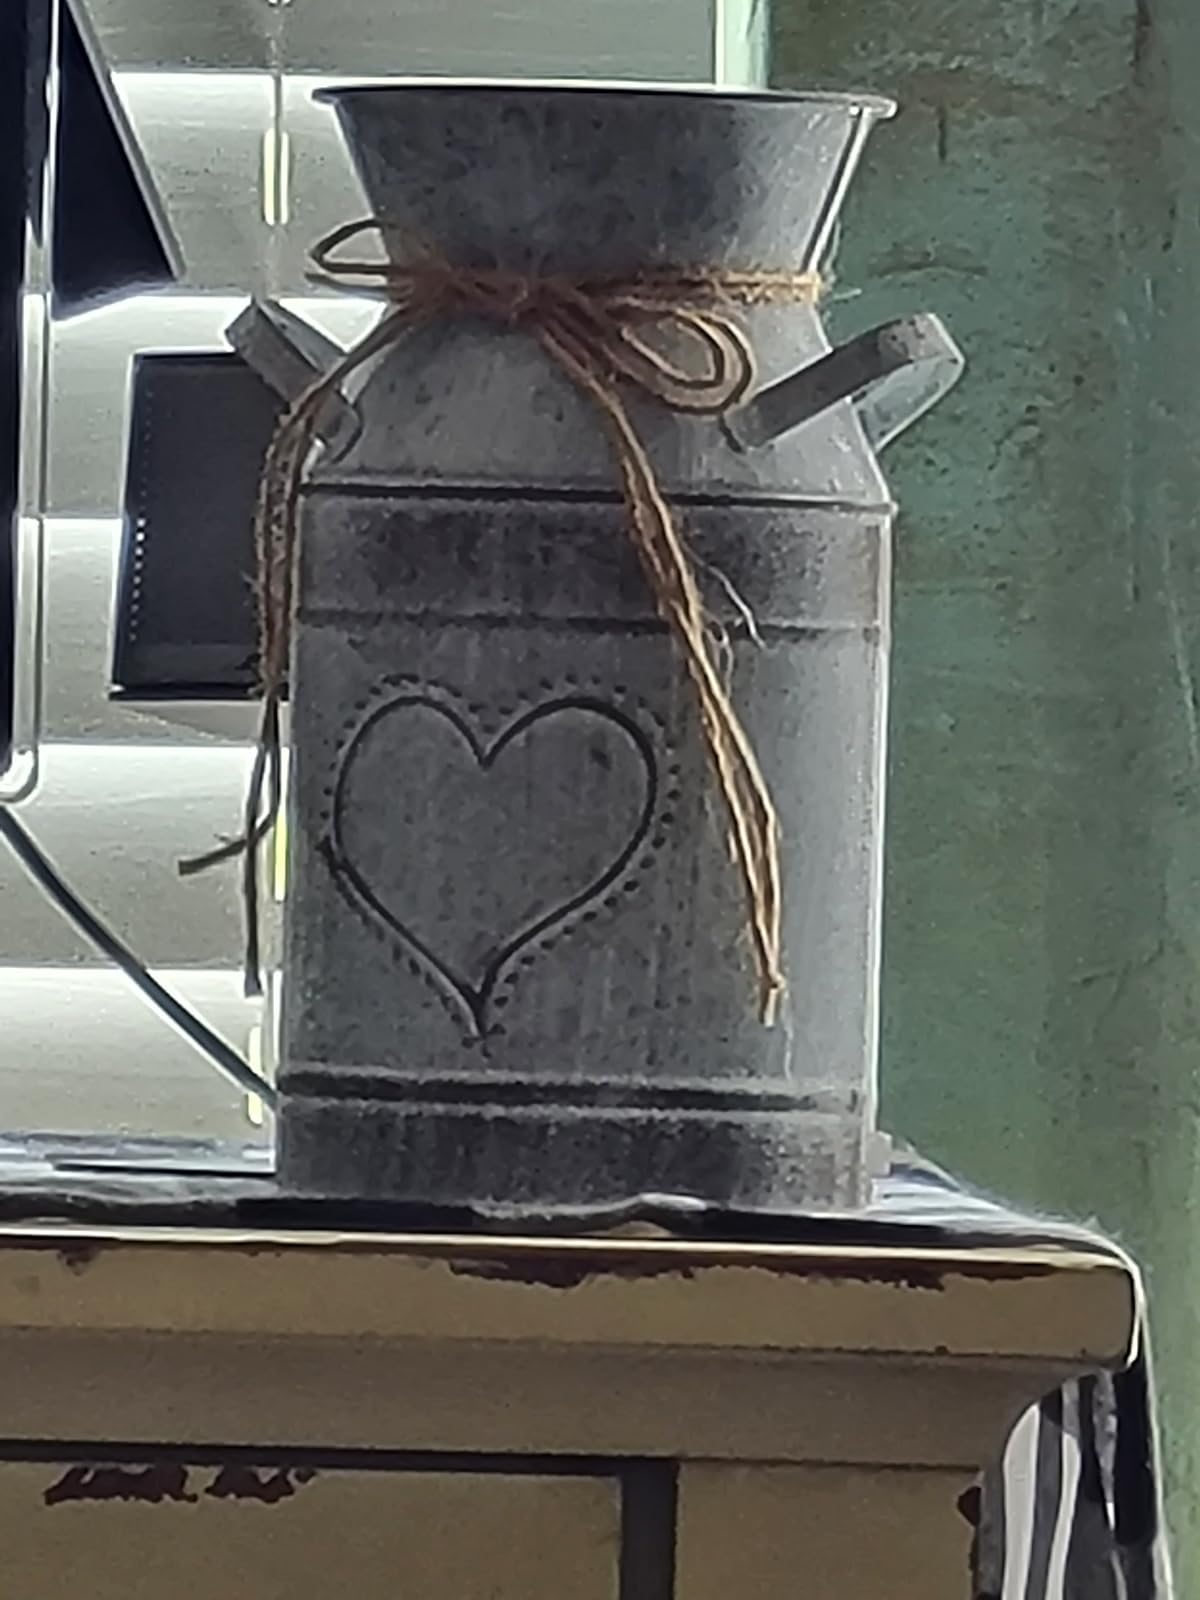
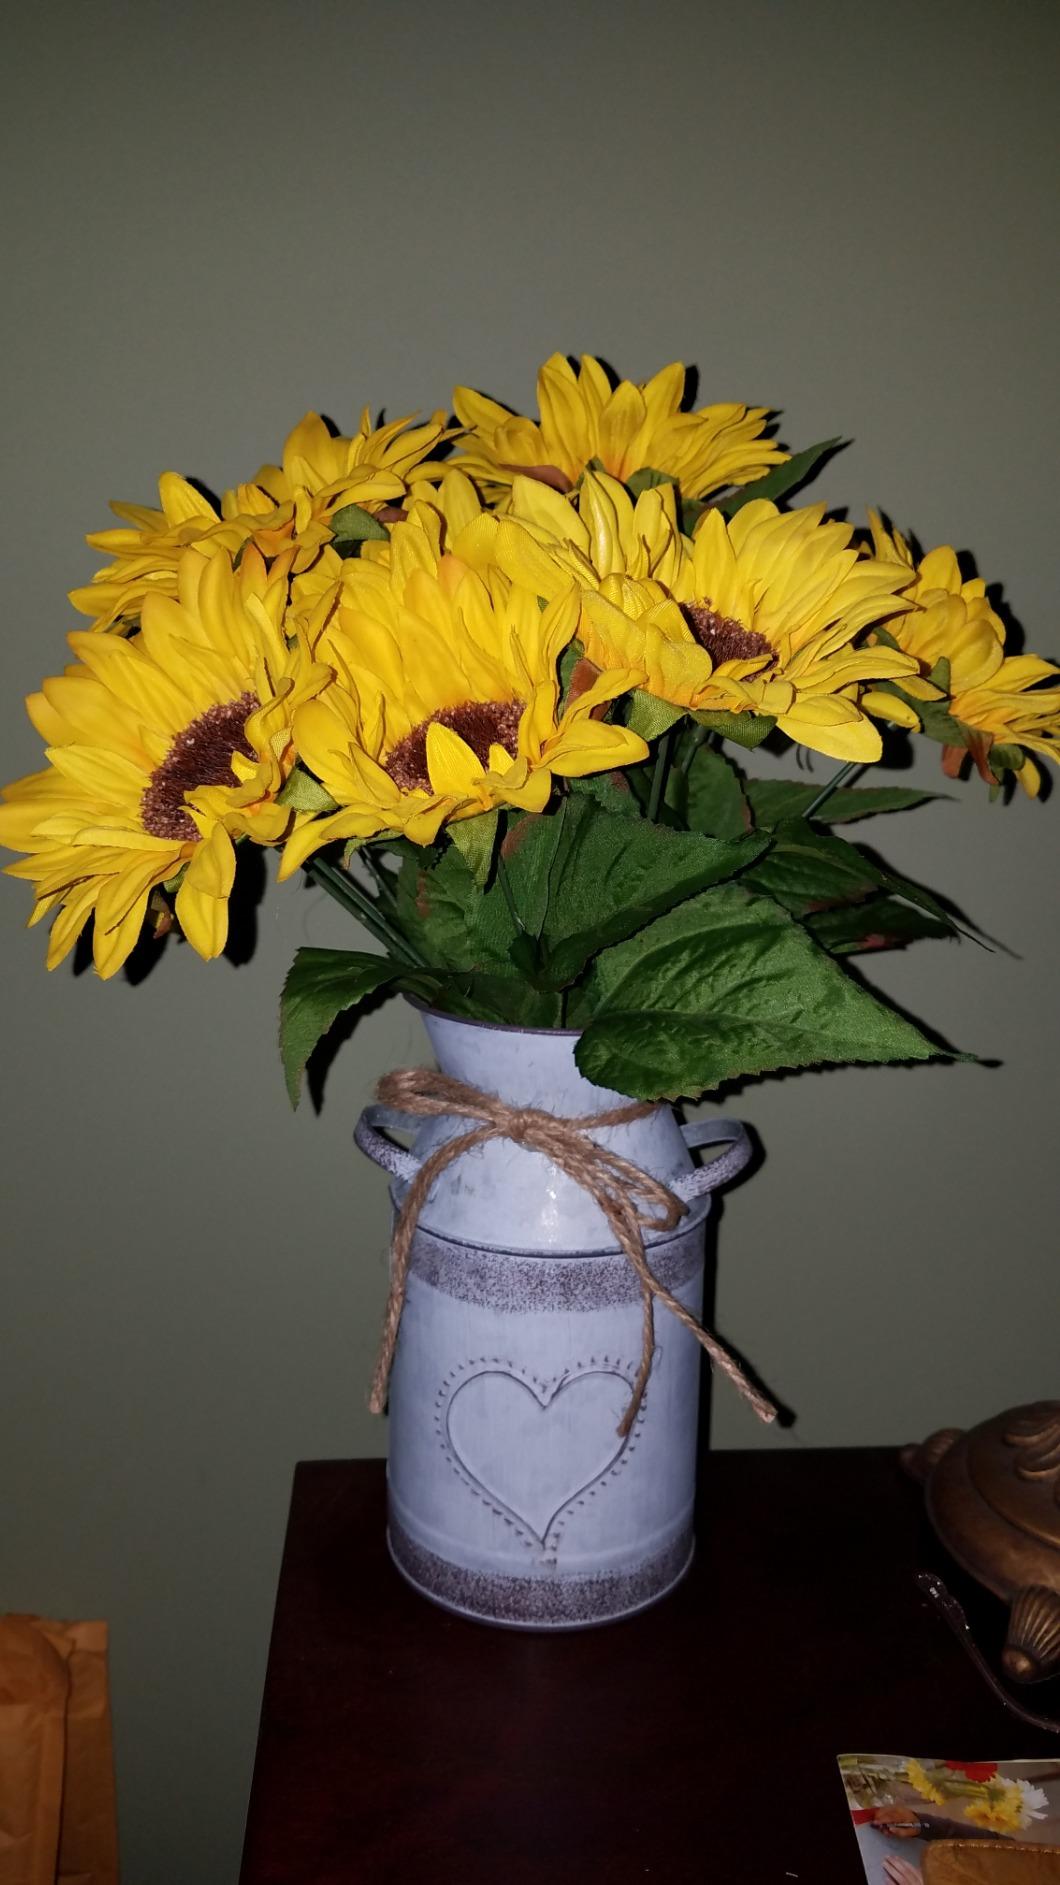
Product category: vase
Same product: yes